Wildfires in Galicia

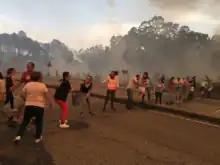
Bucket brigade in Valadares photographed by Delmi Alvarez

Fires in Galicia are caused by deforestation and brush clearing, the removal of indigenous fauna, and arsonists. The fires have been occurring since the mid-1990s. Fires in Galicia represent 50% of the area burned each year in Spain and 40% of all fires.